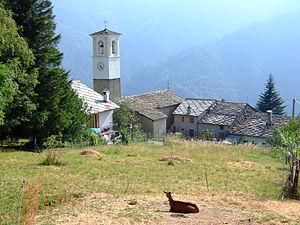
Roure est une commune italienne de moins de 1 000 habitants, située dans la haute vallée Cluson, dans la ville métropolitaine de Turin, dans la région Piémont, dans le Nord-Ouest de l'Italie.